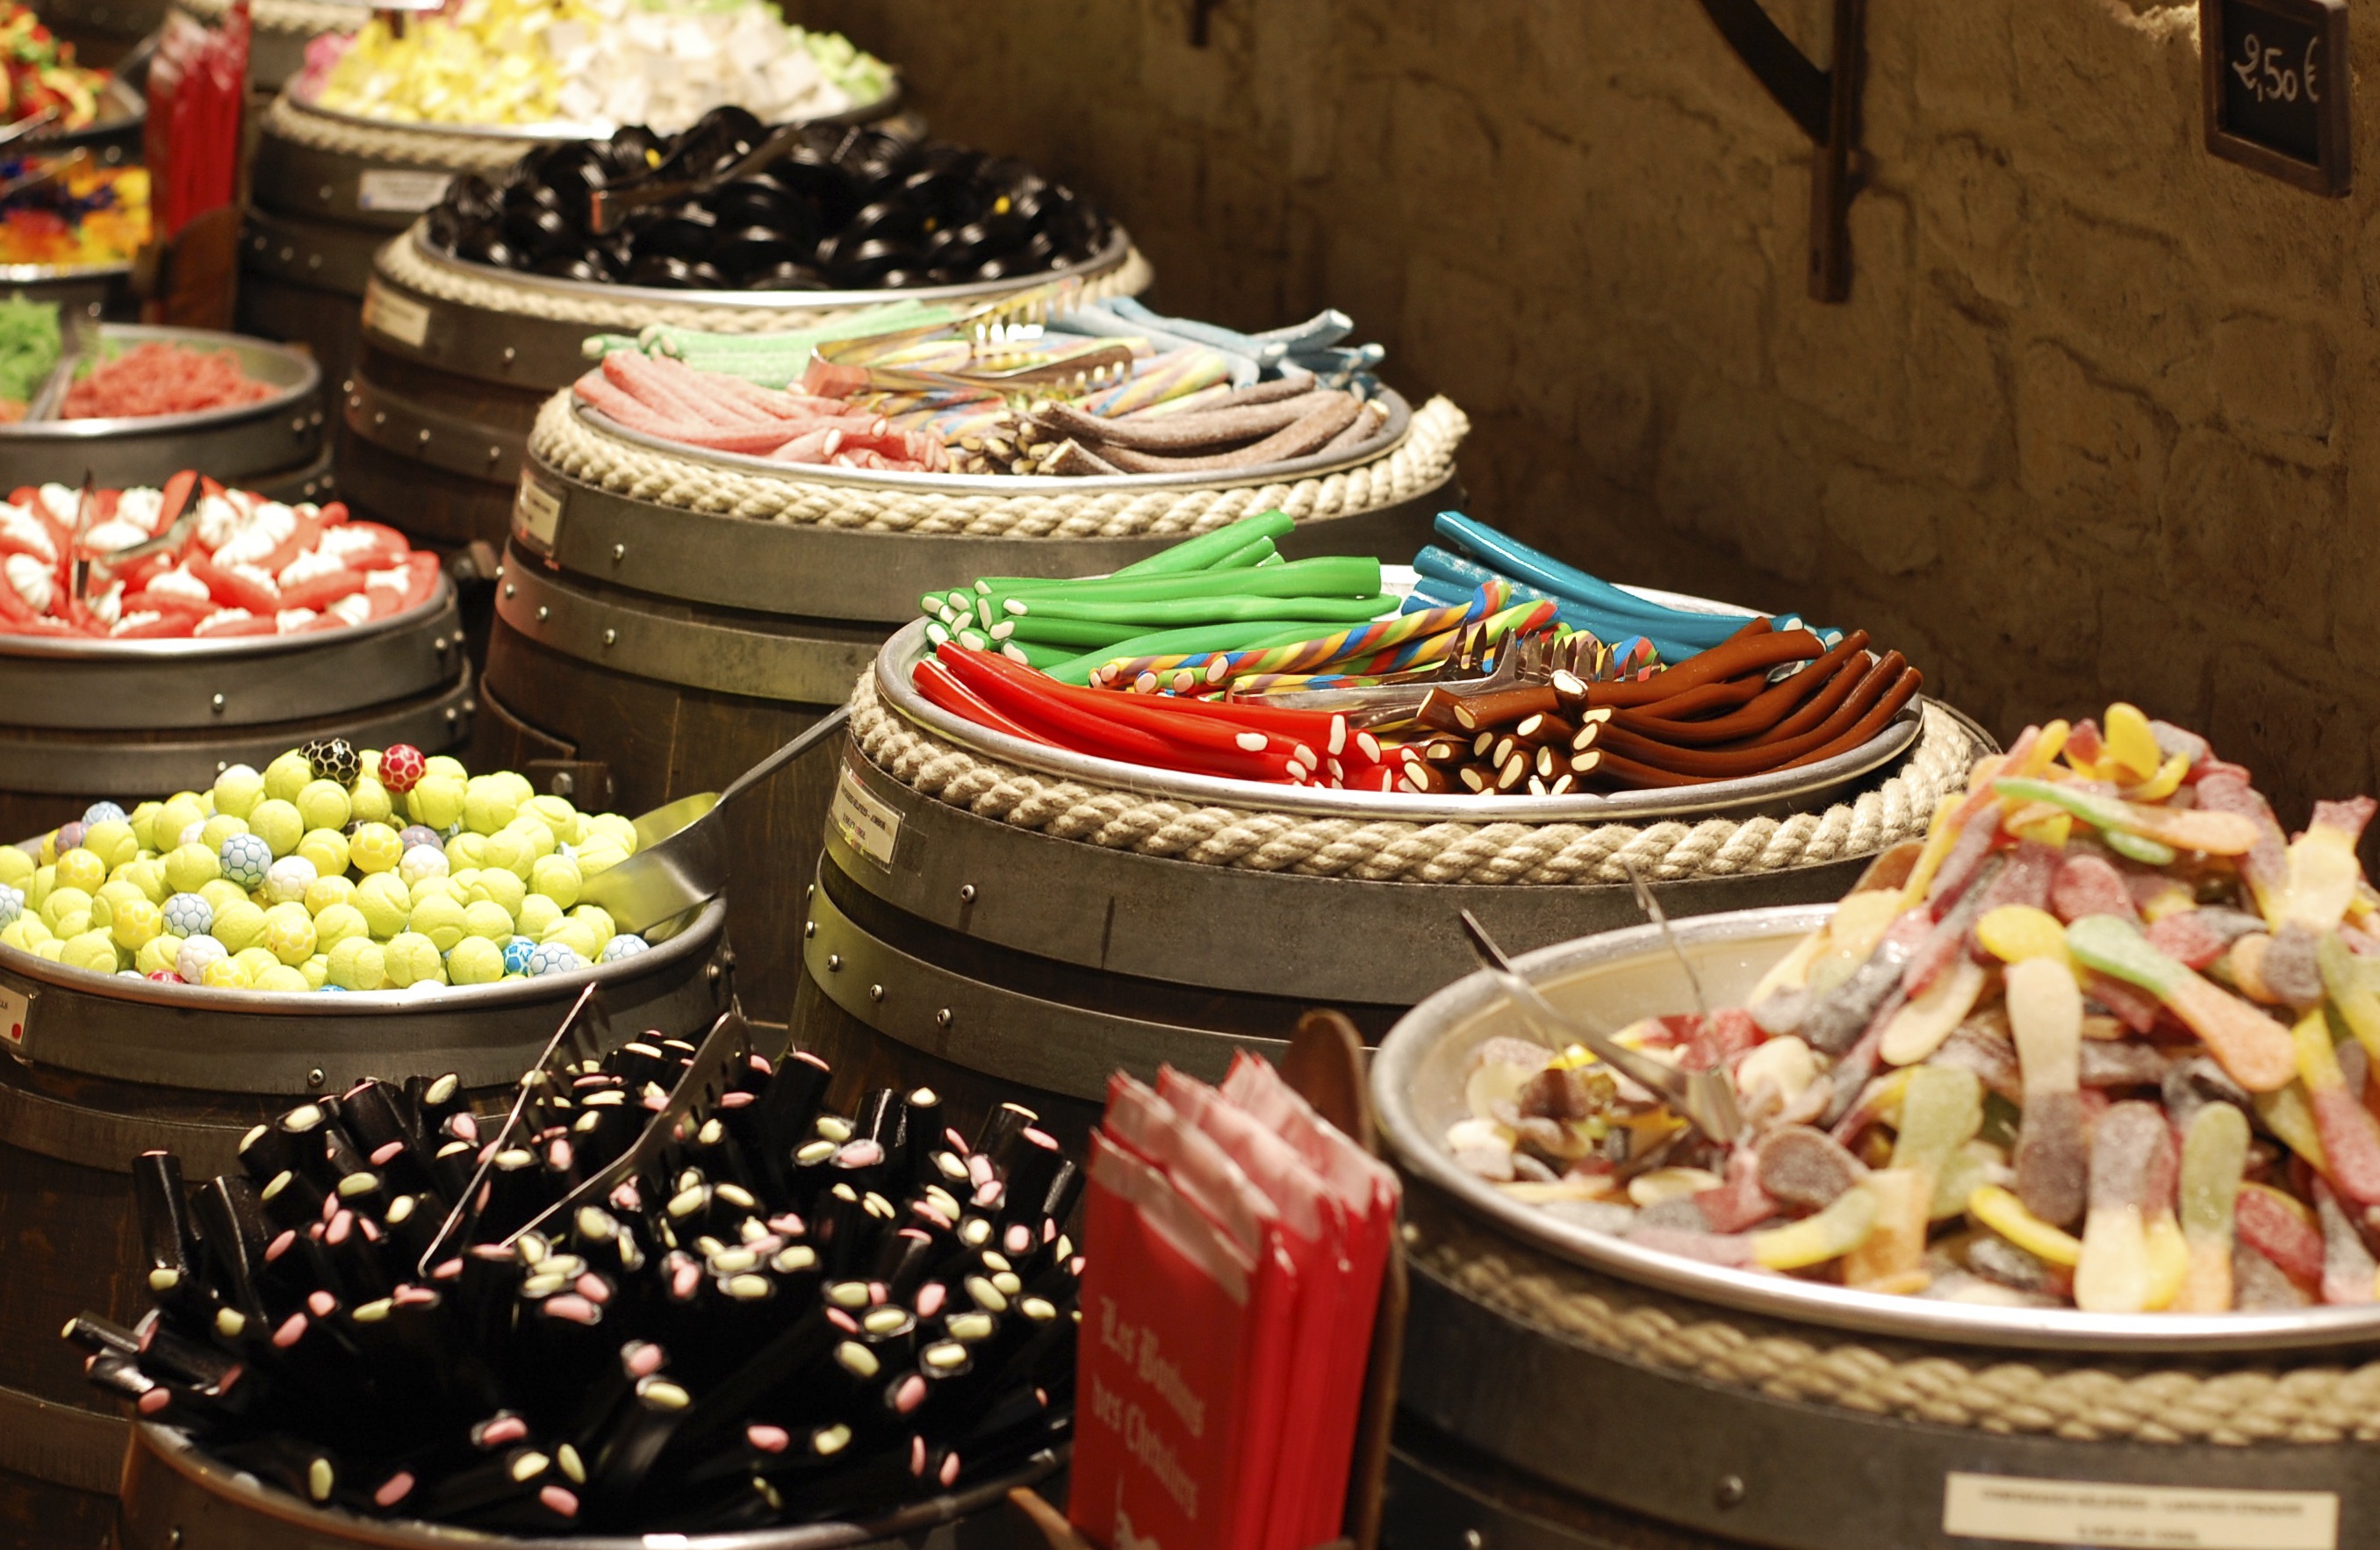
shop, dish, meal, food, color, market, lunch, cuisine, buffet, asian food, colors, jellies, candy, supper, goodies, sense, since